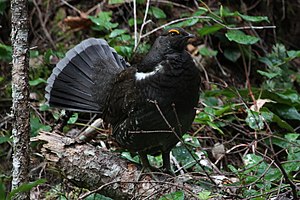
Olympic National Park / Galleri
Olympic National Park er en nationalpark, et biosfærereservat og et verdensarvsområde på Olympic halvøen i delstaten Washington i USA. Parken blev etableret 29. juni 1938, og er på 3.733 km². De vigtigste naturattraktioner i parken er uberørt natur i tre meget forskellige biotoper: Stillehavskystlinjen, Olympic Mountains og den tempererede regnskov.